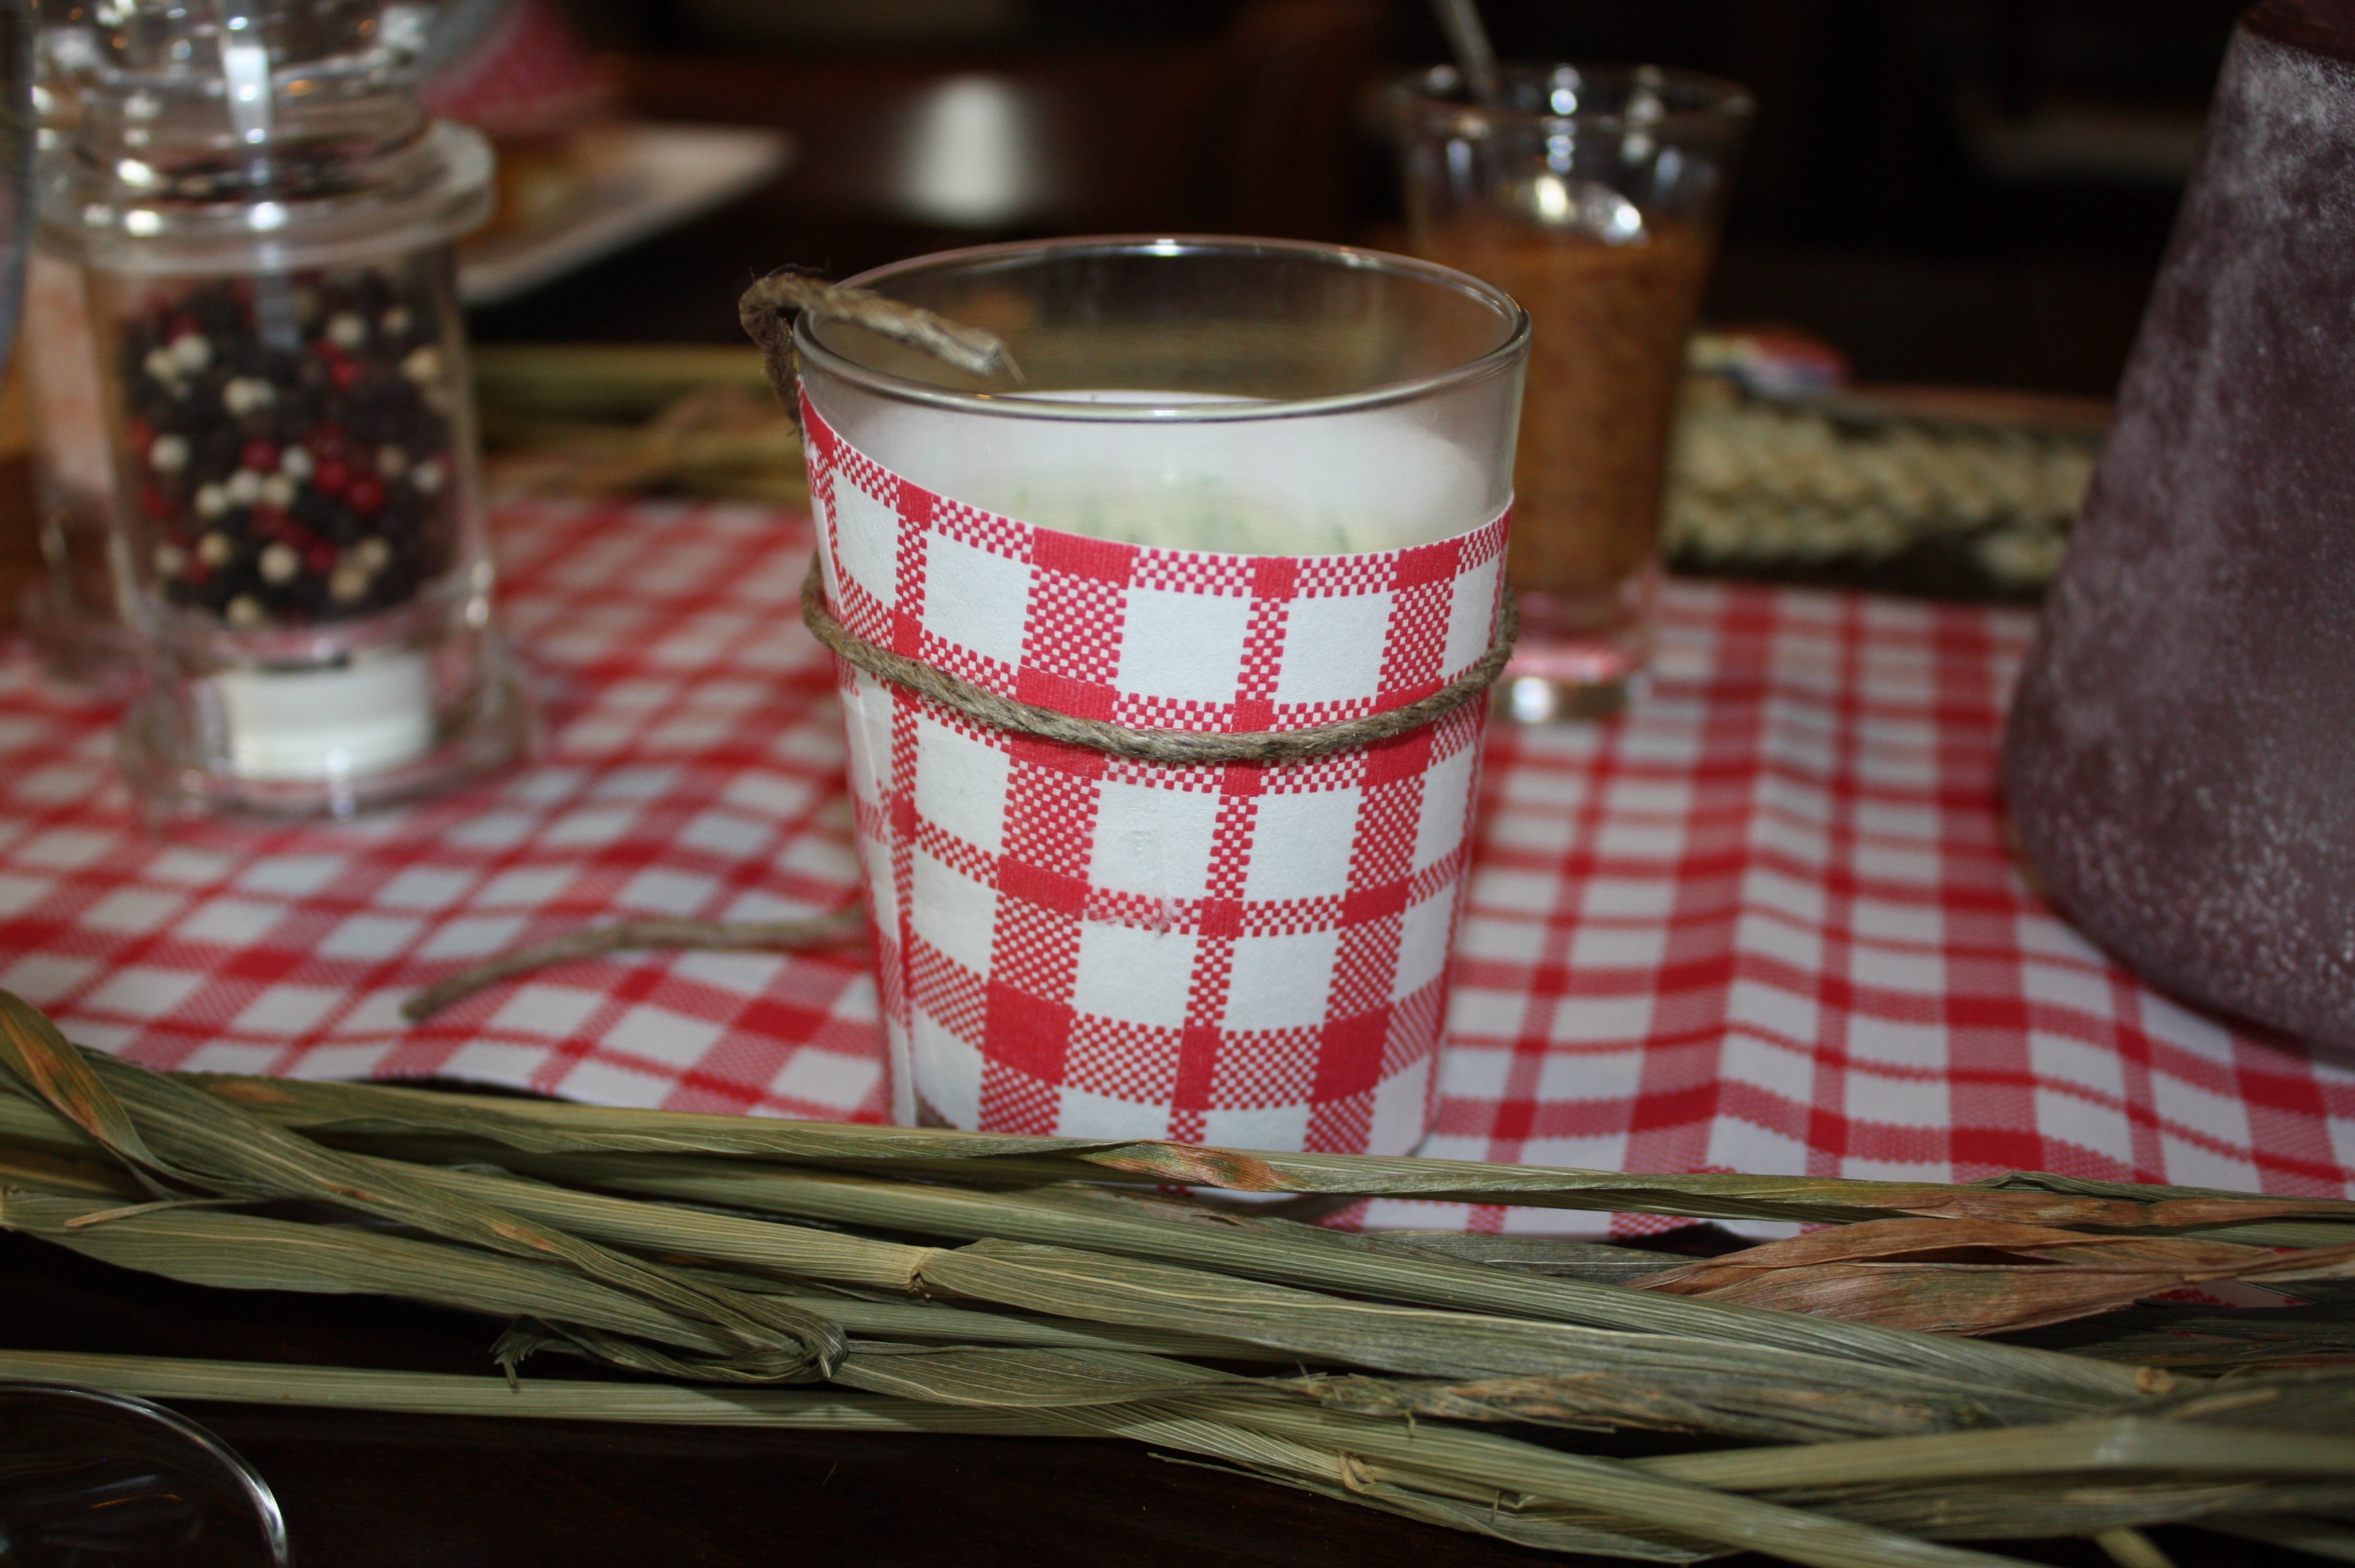
glass, pattern, christmas, lighting, deco, design, bavaria, gastronomy, oktoberfest, checkered, table decorations, red white checkered, checkered red